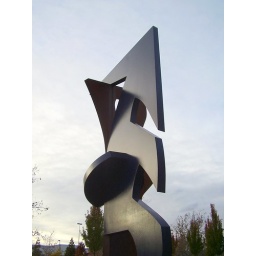
This is a structure outside of an office building across the street from Stoneridge Mall in Pleasanton, CA.